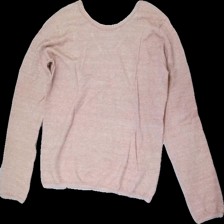
View: front
Type: Sweater
Category: Ladies
Brand: Missing
Colors: Pink
Material: 61% Wool 39% Cotton
Cut: Regular
Season: All
Price range: 100-150
Recommended usage: Reuse